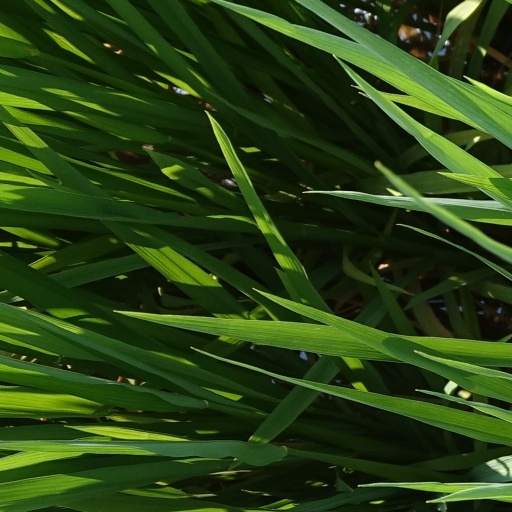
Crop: rice